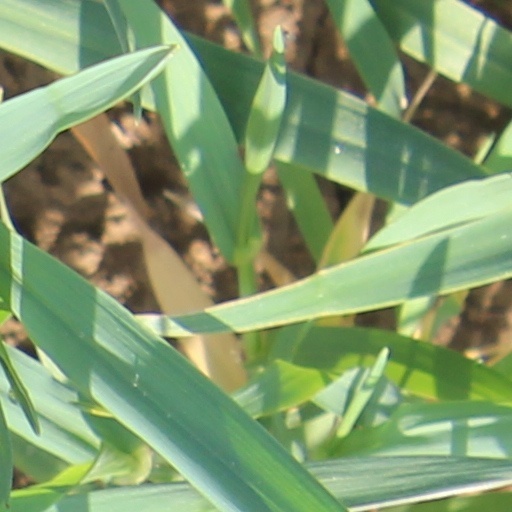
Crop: wheat